Jonida Maliqi

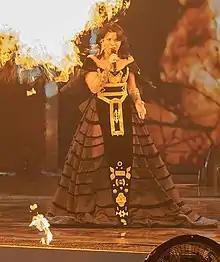
Maliqi at Eurovision 2019

On 20 December 2018, Maliqi participated and won the 57th edition of the Festivali i Këngës thus becoming Albania's sixteenth representative at Eurovision Song Contest with the song "Ktheju tokës". The song finished seventeenth in the final.